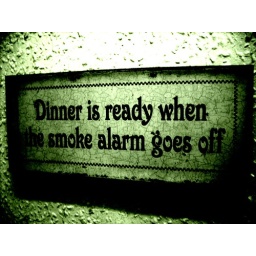
A sign in our kitchen at the Student Apartments. Quite true, considering the hyper-sensitive smoke alarms the University Accommodation has.